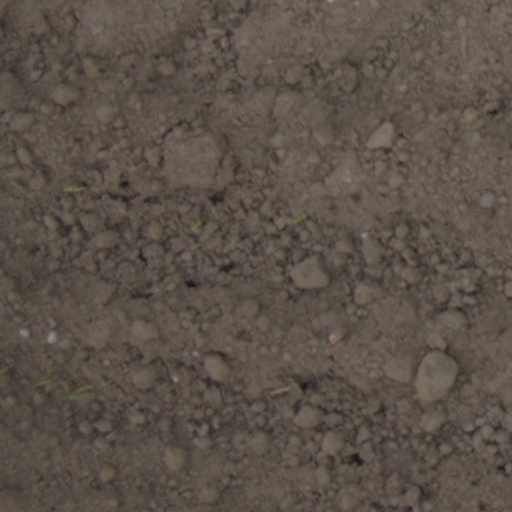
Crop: wheat